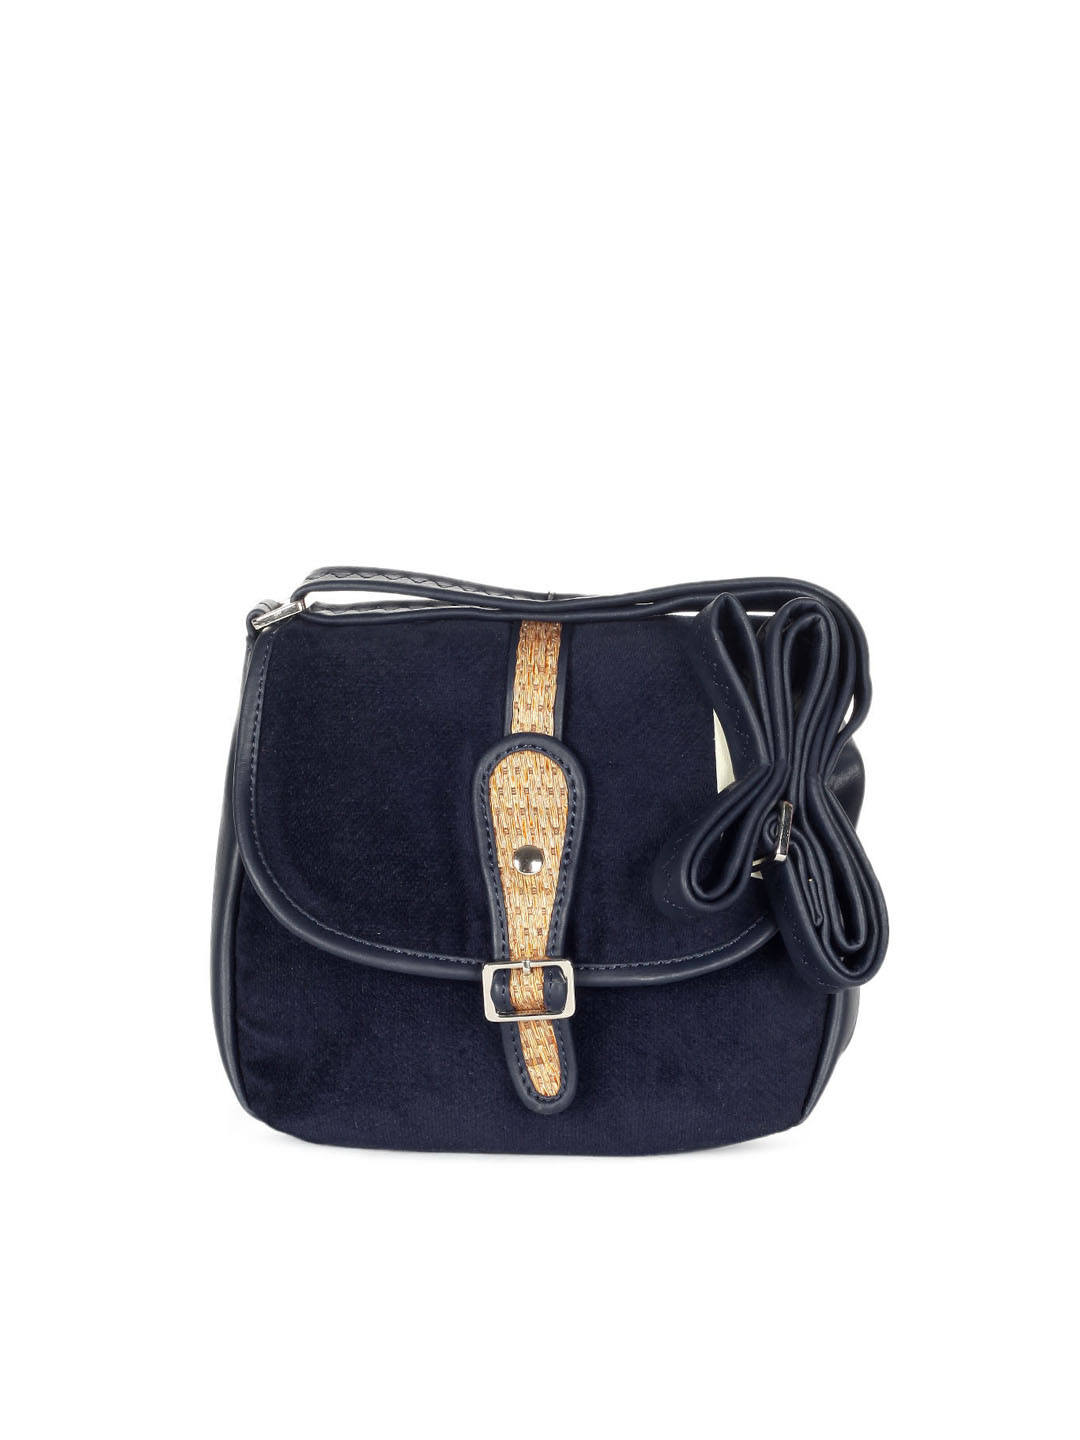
Baggit Women Blue Tinki Tower Sling Bag
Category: Accessories / Bags / Handbags
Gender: Women
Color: Blue
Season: Fall 2012
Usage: Casual